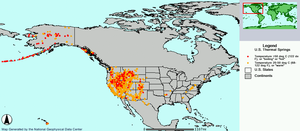
Une source chaude est une source dont l'eau qui sort du sol est chauffée par un processus géothermique. Il y a des sources chaudes sur tous les continents, ainsi qu'au fond des mers.